COVID-19 pandemic in Europe

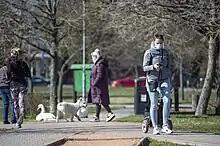
People in Bratislava wearing masks on 16 March

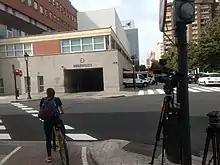
Television cameras covering the first coronavirus cases in a hospital in Valencia

On 6 March, Slovakia confirmed its first case, a 52-year-old man from a small village near Bratislava. He had not travelled anywhere in recent weeks but his son, who didn't show any symptoms, had visited Venice. On 7 March, the virus was also confirmed in his wife and son.